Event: Typhoon Ruby
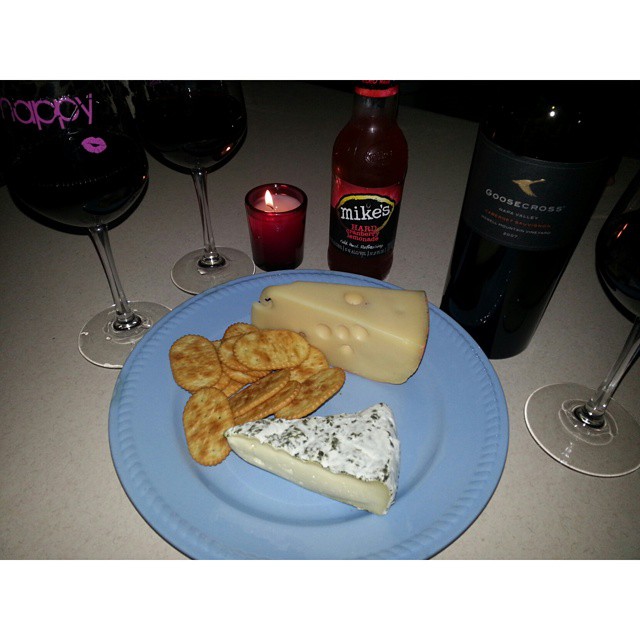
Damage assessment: no_damage